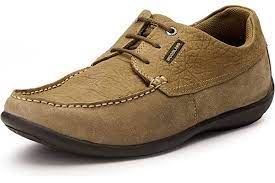
Label: Clog